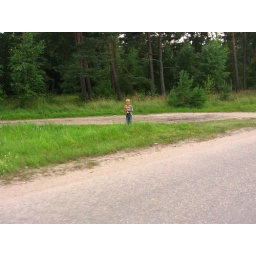
small person standing around in latvia